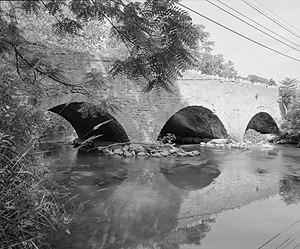
Marion Township est un township, situé dans le comté de Berks, en Pennsylvanie, aux États-Unis. En 2010, il comptait une population de 1 688 habitants.